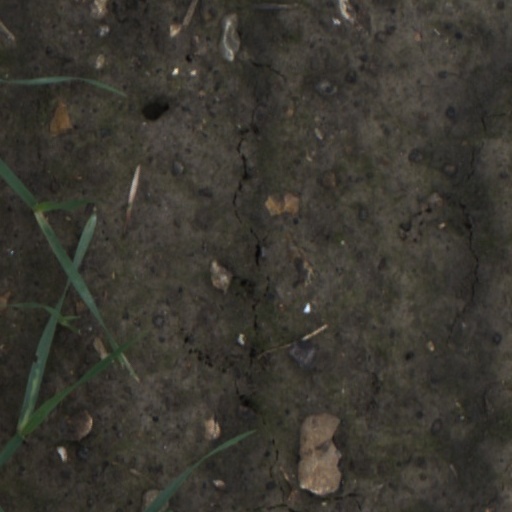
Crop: wheat